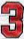
Number: 3